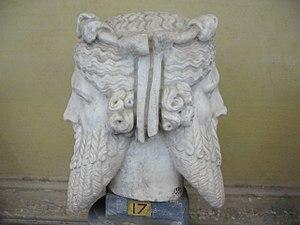
Tête de Janus, Musées du Vatican, Rome